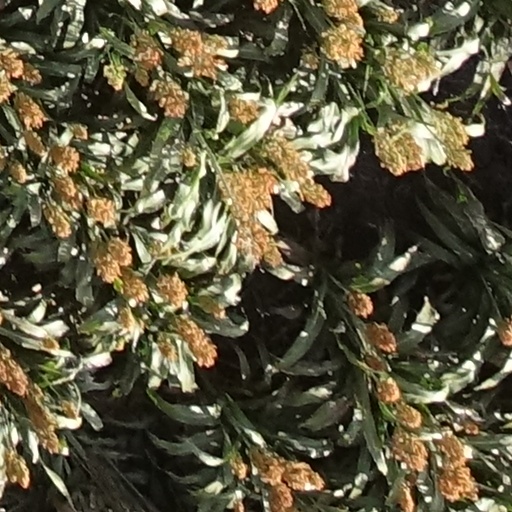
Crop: sorghum